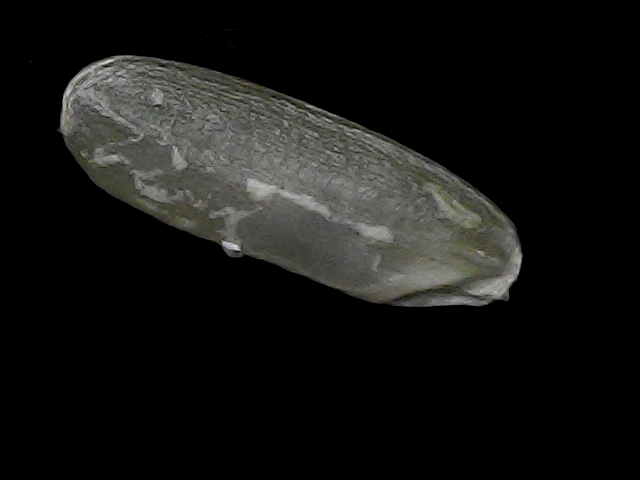
Rice variety: BD30